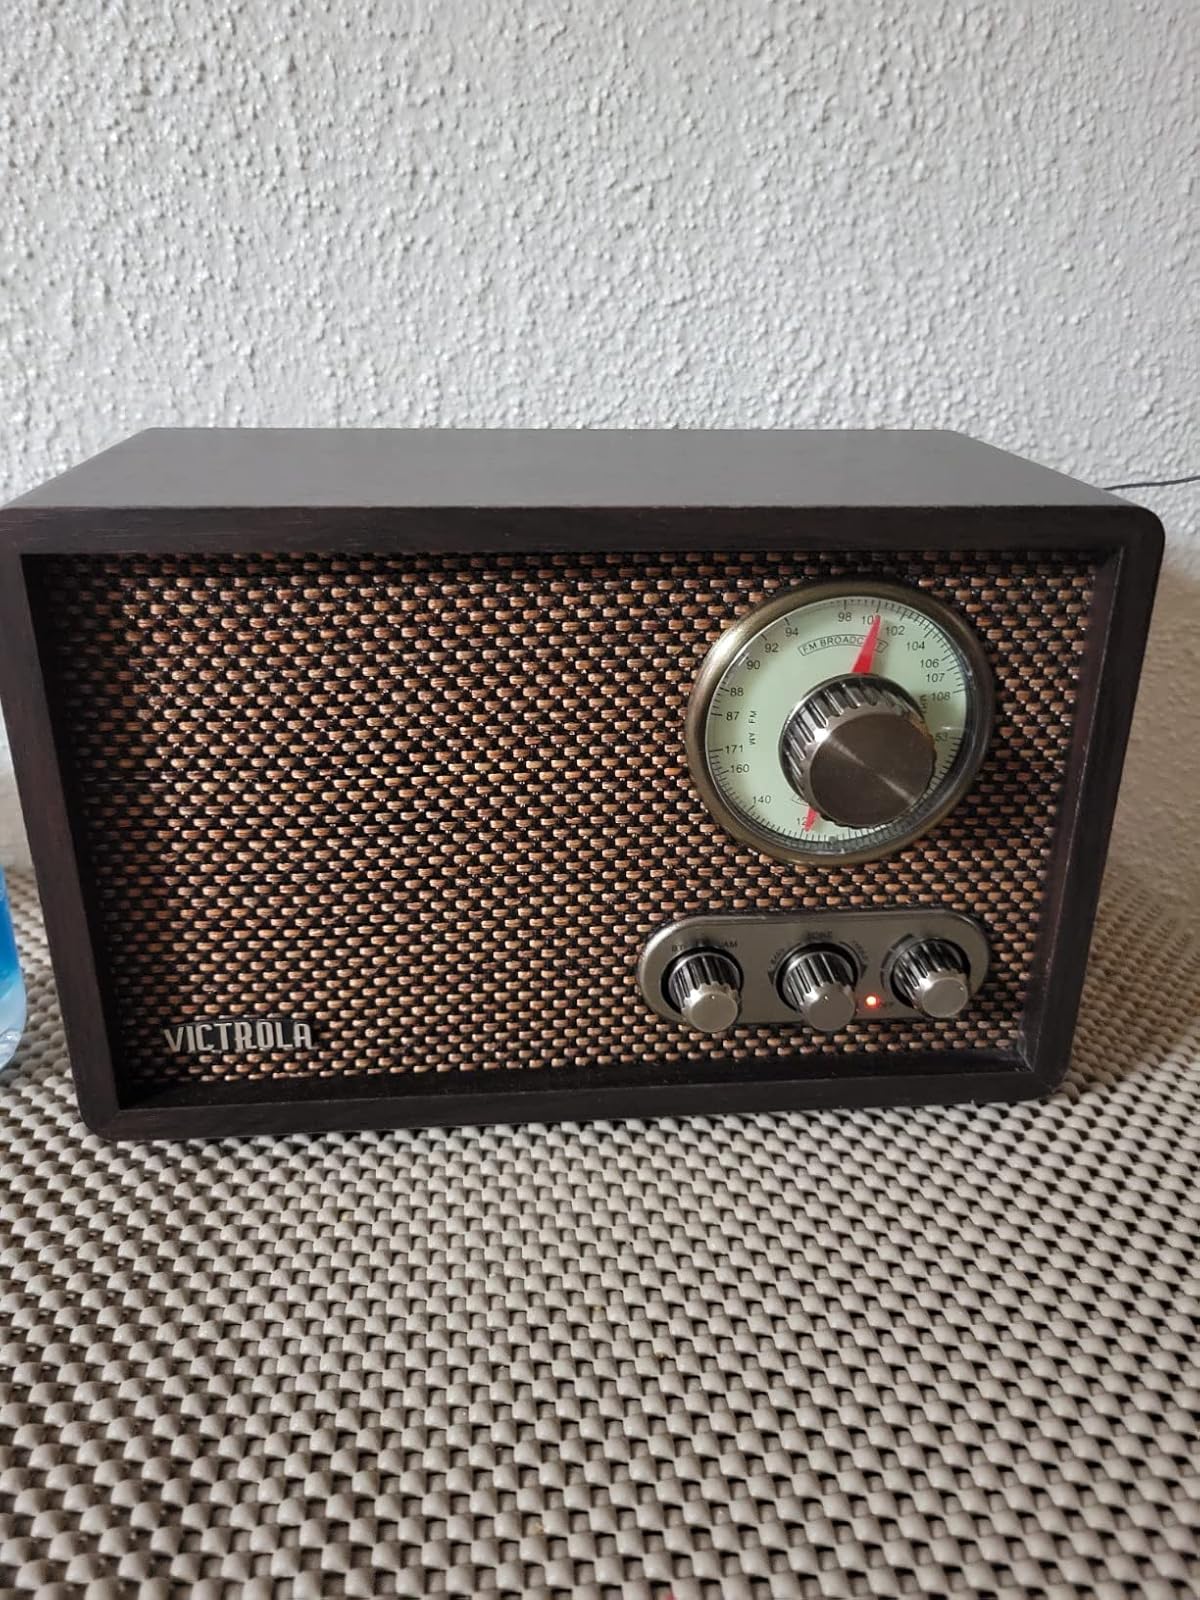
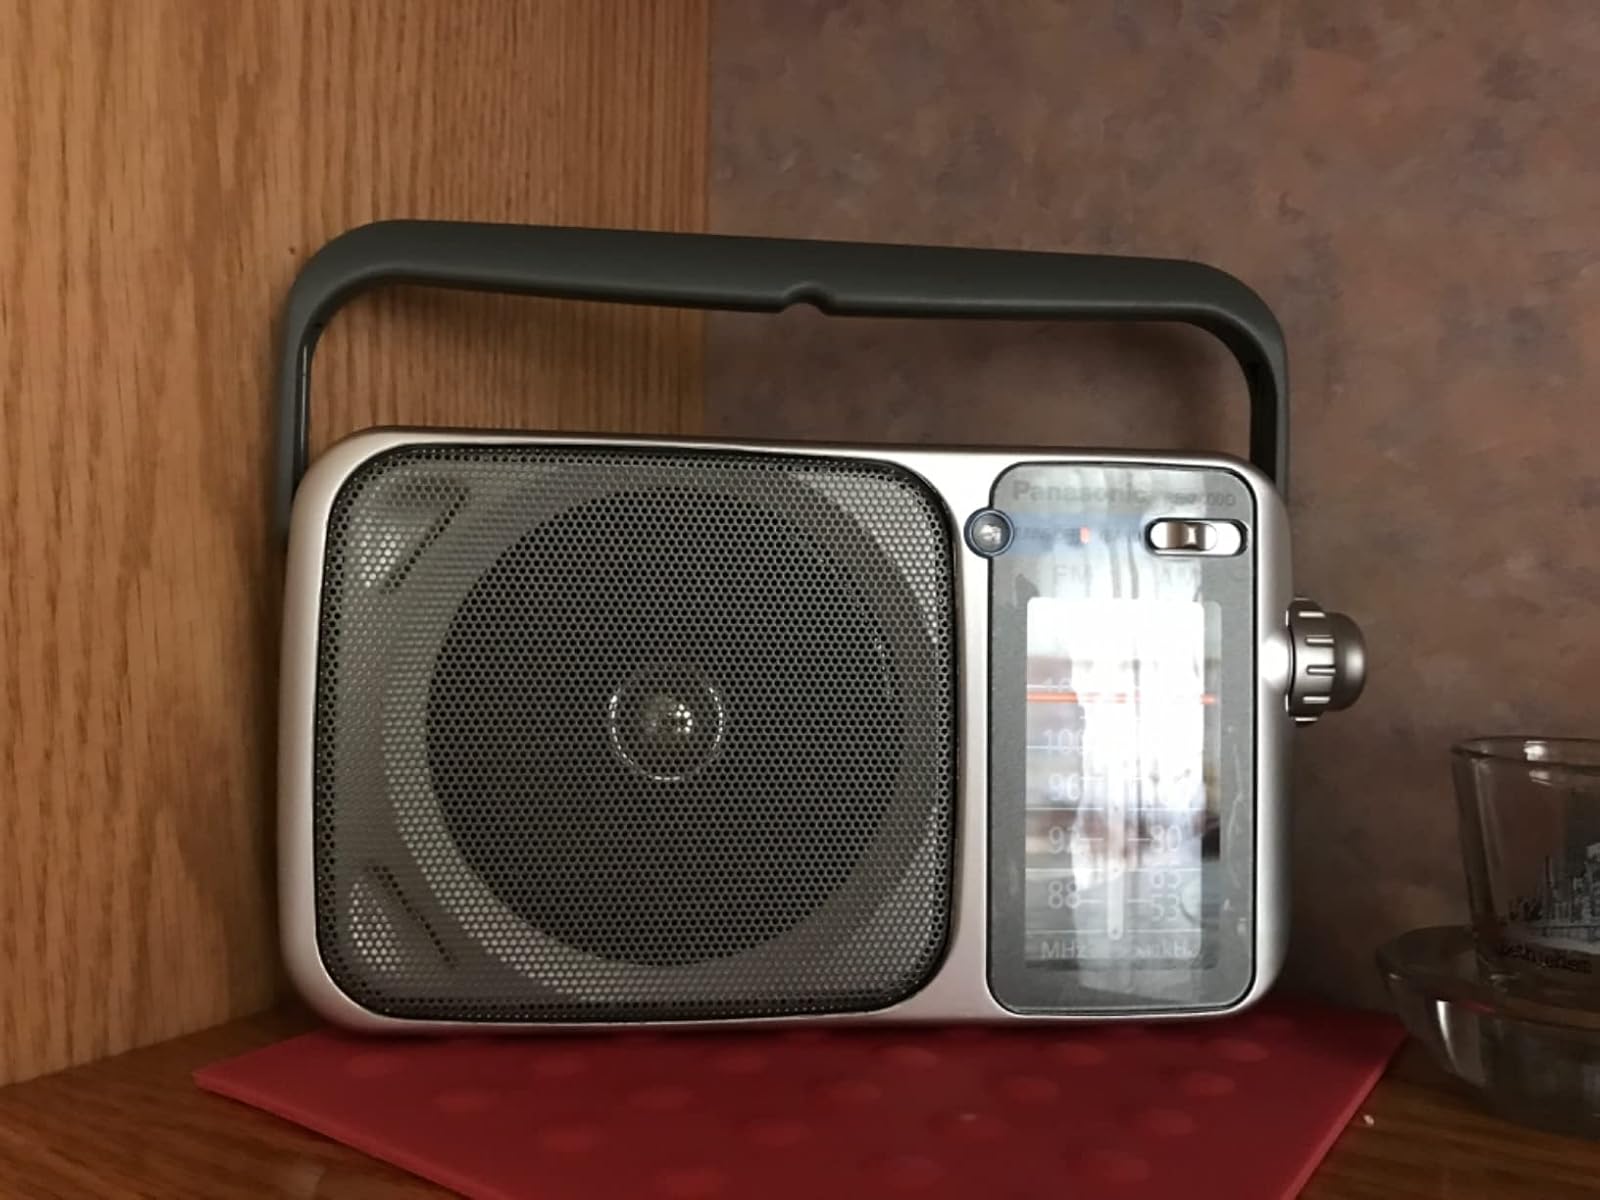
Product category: radio
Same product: no